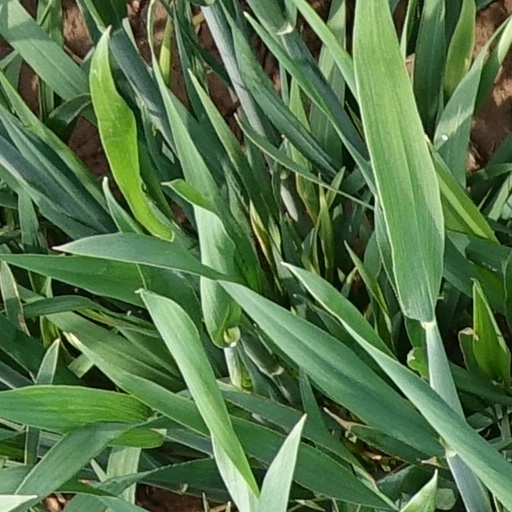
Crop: wheat